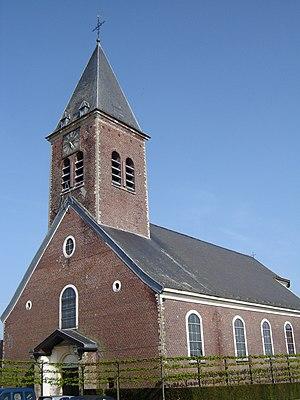
Cette page regroupe l'ensemble des monuments classés de la ville belge de Zwevegem.
Otegem est une section de la commune belge de Zwevegem, en province de Flandre-Occidentale. Jusqu'en 1977, c'était une commune à part entière.